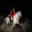
Label: horse